Javi Gracia

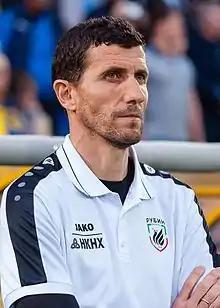
Gracia as manager of Rubin Kazan in 2017

Javier "Javi" Gracia Carlos (born 1 May 1970) is a Spanish football manager and former player who played as a defensive midfielder.